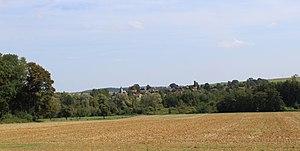
Panorama du village de Maissemy
Maissemy est une commune française située dans le département de l'Aisne, en région Hauts-de-France.